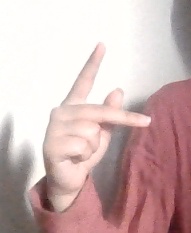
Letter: dha